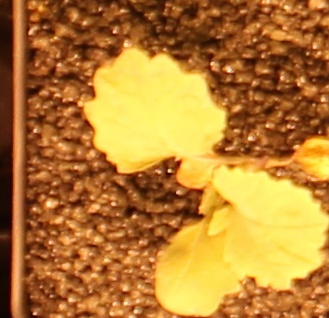
Label: Canola